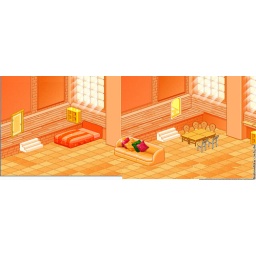
this is the living room/my bedroom of the house. i tried to make as much orange in as i can